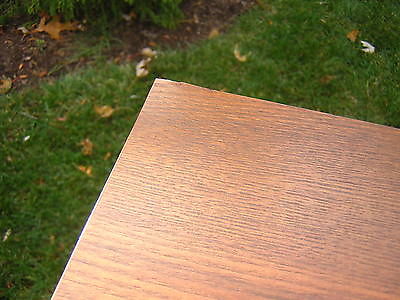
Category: table